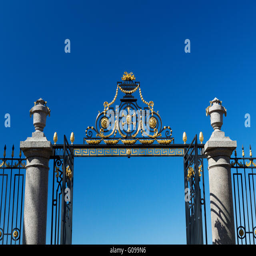
the gate and fence on a blue sky background